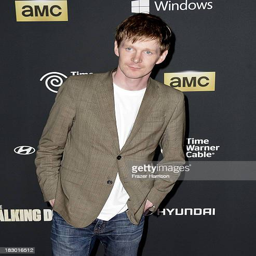
actor arrives at the premiere of 4th season